Geological modelling

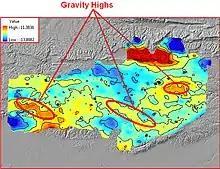
Gravity Highs

In the 70's, geomodelling mainly consisted of automatic 2D cartographic techniques such as contouring, implemented as FORTRAN routines communicating directly with plotting hardware. The advent of workstations with 3D graphics capabilities during the 80's gave birth to a new generation of geomodelling software with graphical user interface which became mature during the 90's.